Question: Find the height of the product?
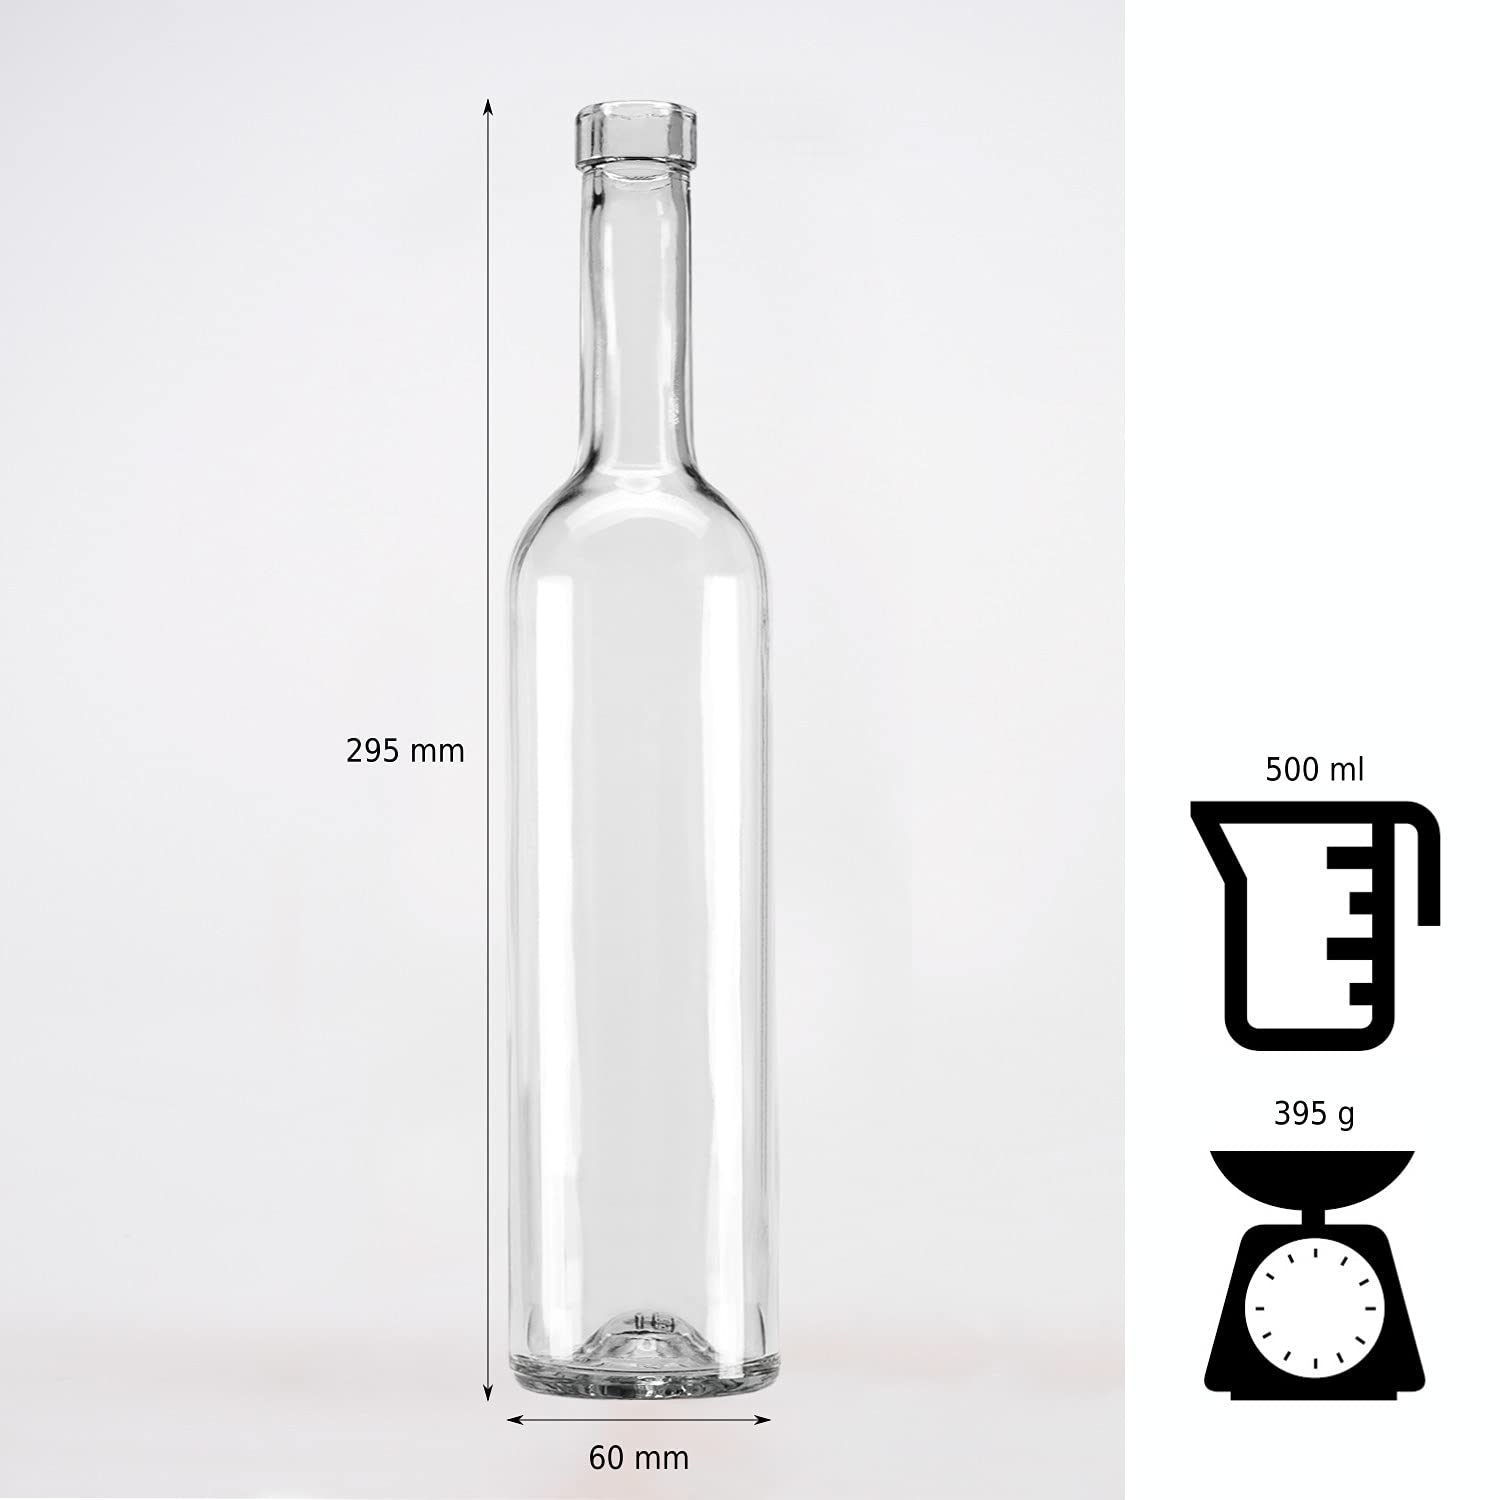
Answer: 295.0 millimetre